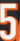
Number: 5